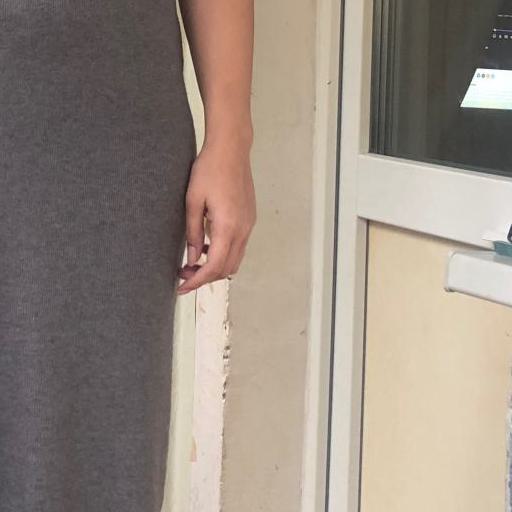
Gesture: no_gesture